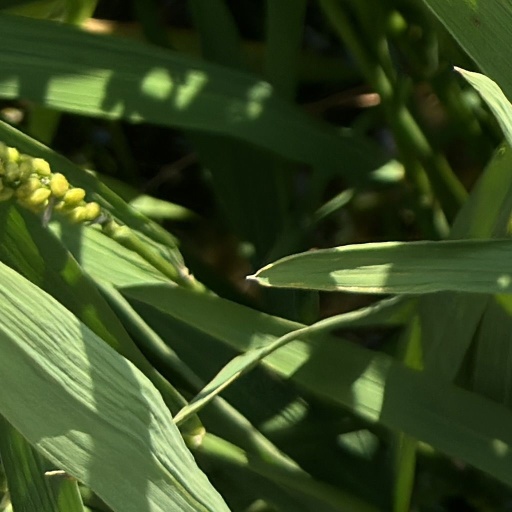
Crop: rice